Oak Hill (Oak Ridge, Virginia)

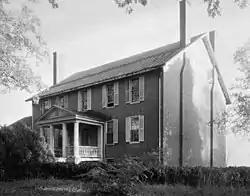
Front of the house

Oak Hill was a historic plantation home located near Oak Ridge, Pittsylvania County, Virginia. It was built in 1823–1825, and was a -story, five-bay, Federal style brick dwelling with a gable roof. An addition was built in 1899. It was destroyed by fire in 1988.